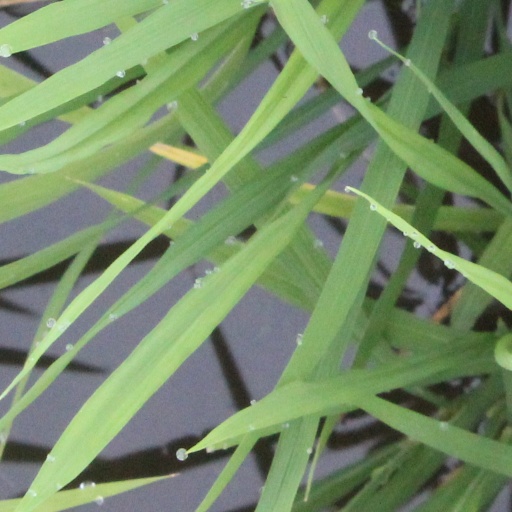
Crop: rice